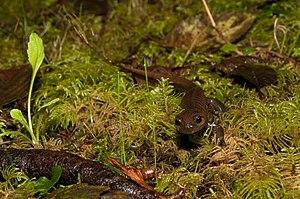
Ambystoma gracile, la Salamandre foncée, est une espèce d'urodèles de la famille des Ambystomatidae.